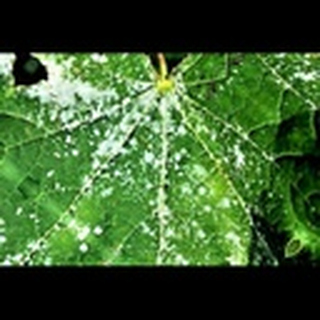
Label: cotton_powdery_mildew